Popponesset Creek

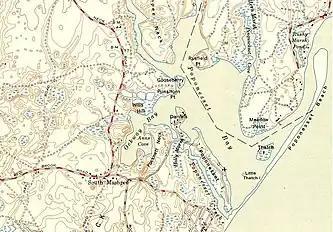
The Popponesset Bay System

Popponesset Creek is a small waterway in Mashpee, Massachusetts on Cape Cod. On both ends, it connects with Popponesset Bay.